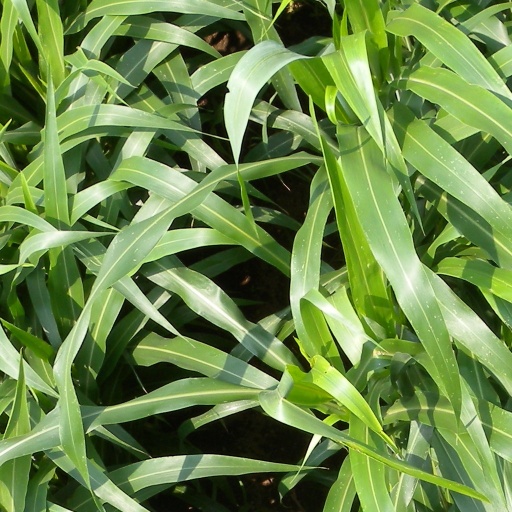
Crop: sorghum